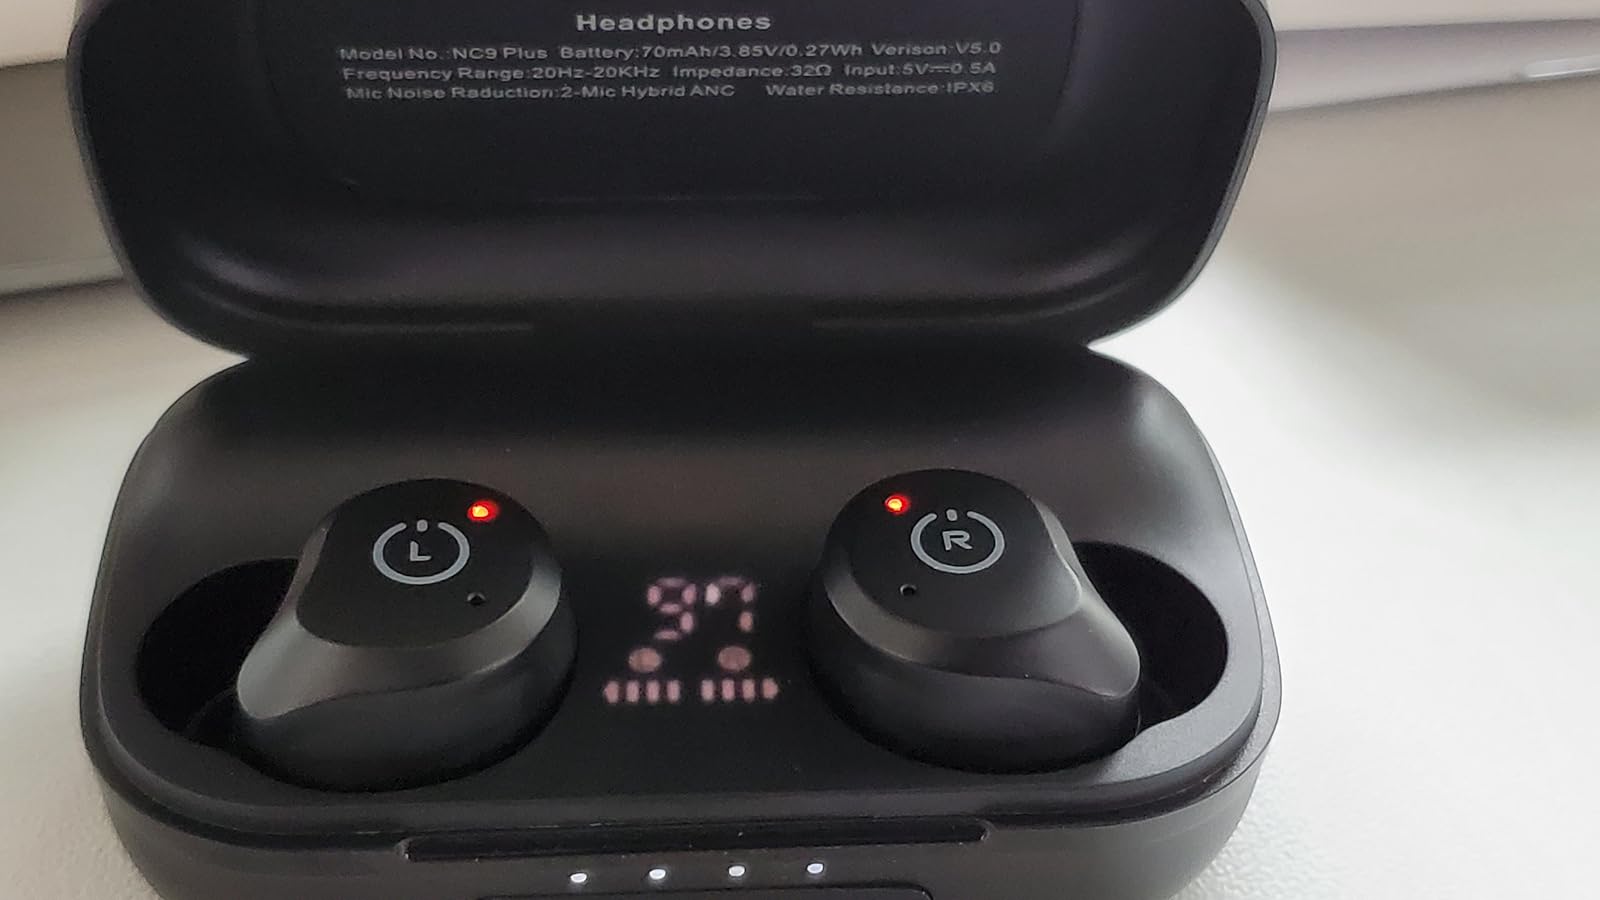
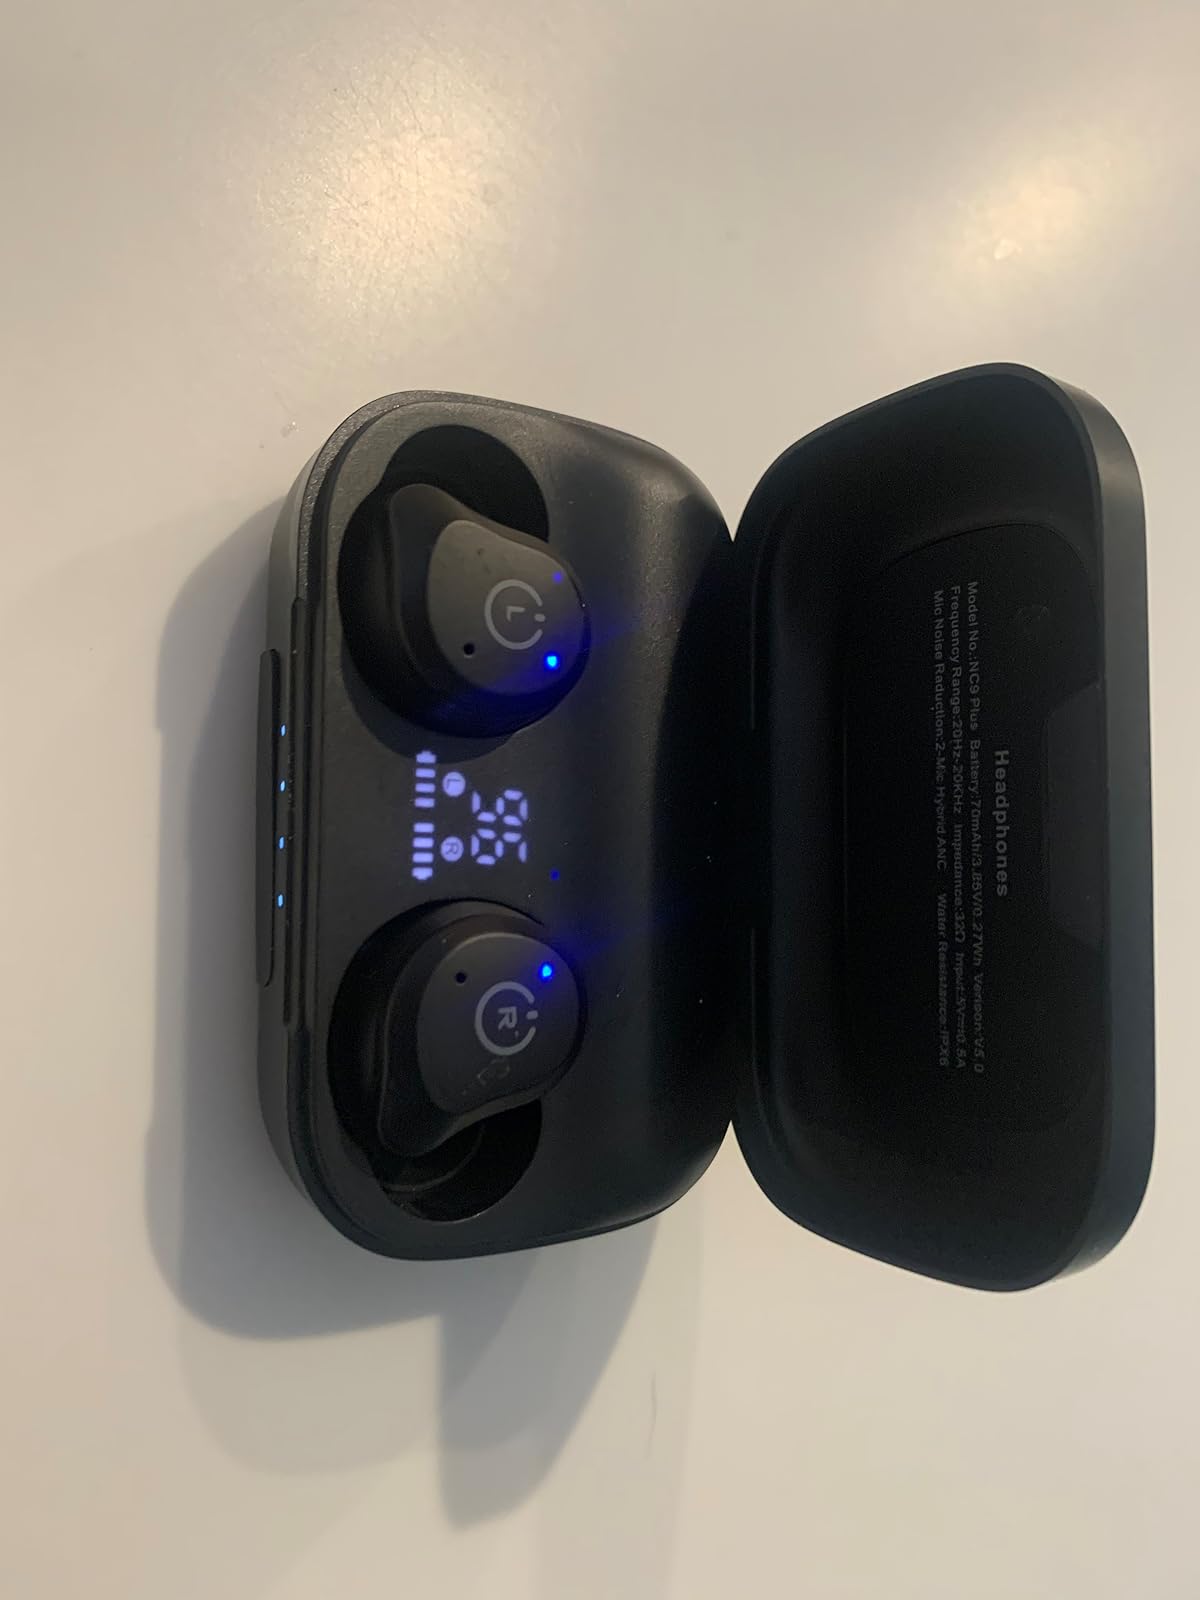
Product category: earbuds
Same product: yes